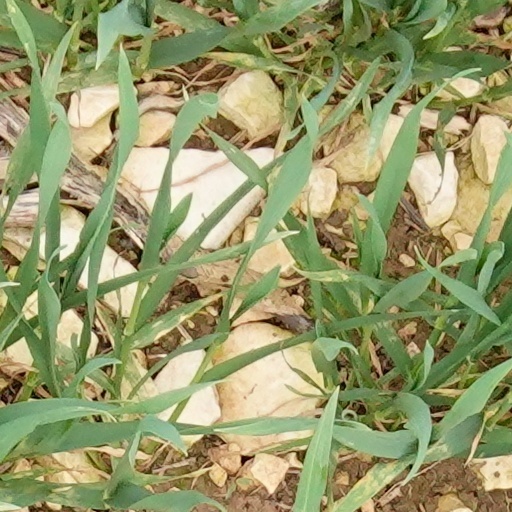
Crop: wheat